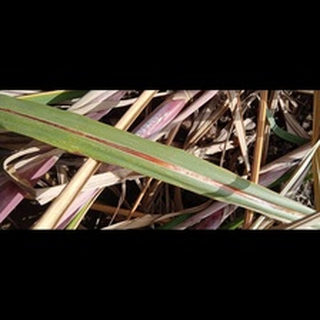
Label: sugarcane_red_rot